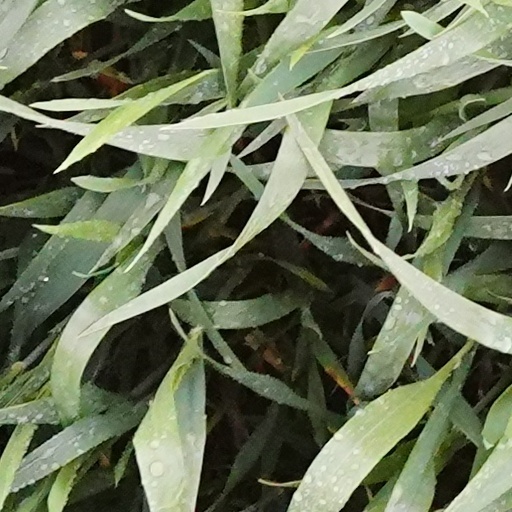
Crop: wheat